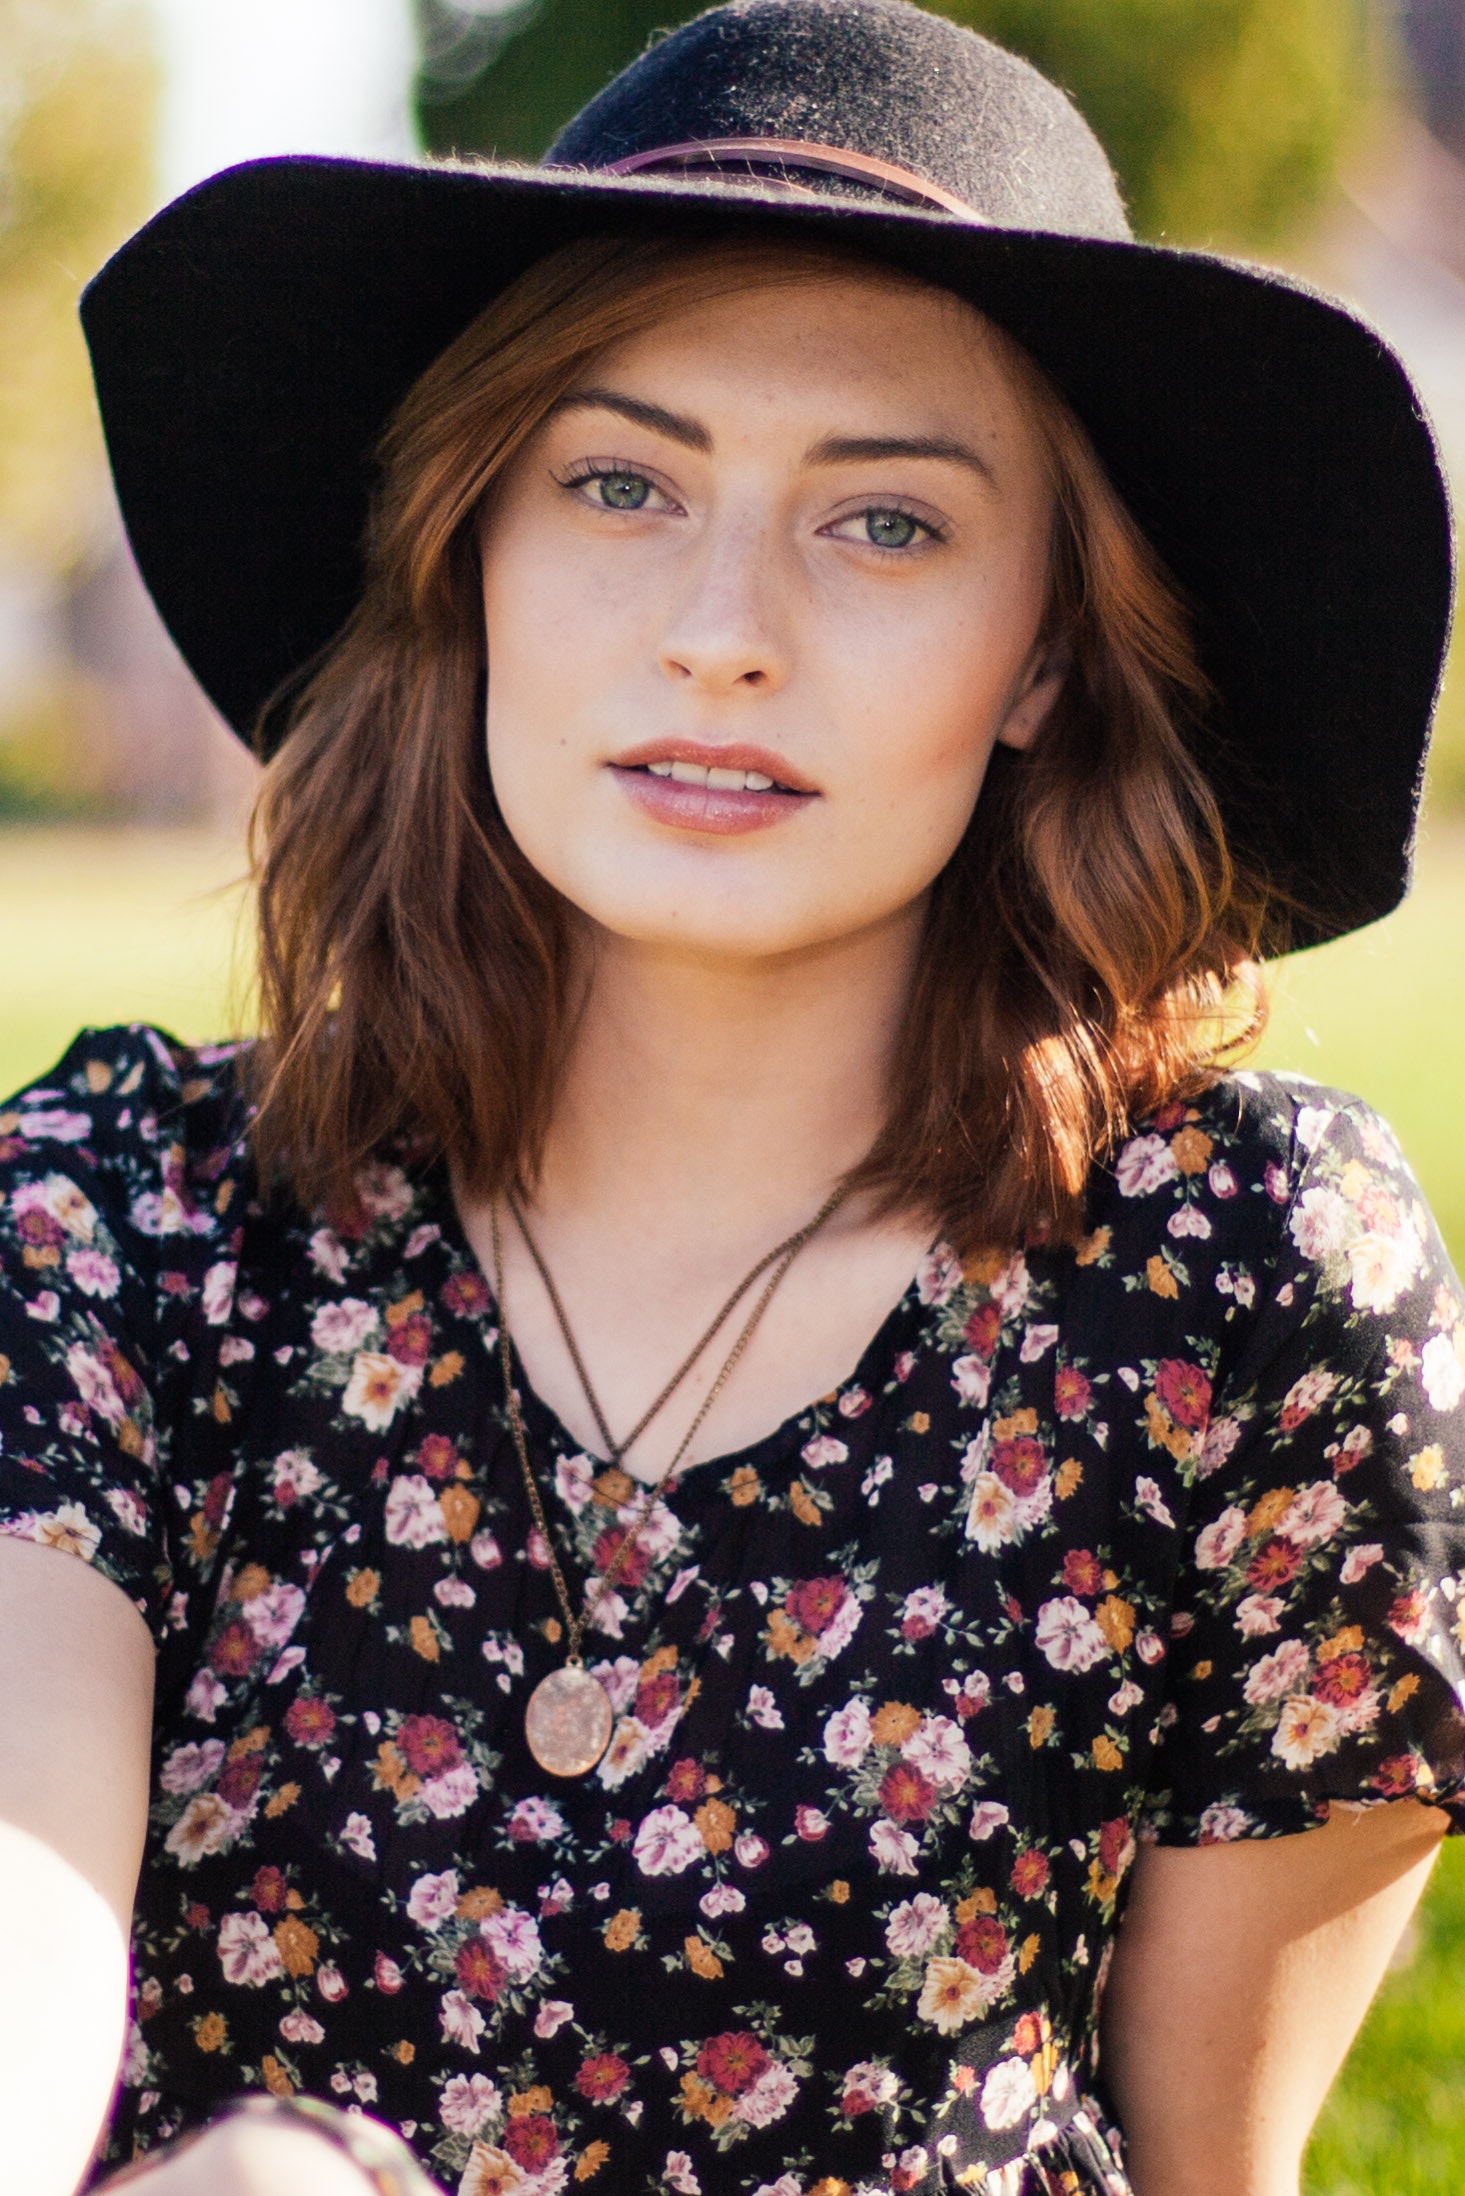
clothing, face, hat, beauty, lip, sun hat, fashion accessory, fashion, headgear, cool, street fashion, smile, photo shoot, fedora, brown hair, black hair, model, photography, portrait photography, style